Gustaf Lillieblad

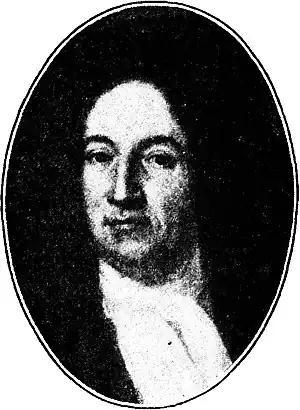
Lillieblad.

Gustaf Lillieblad or Gustaf Peringer (6 March 1651 – 5 January 1710) was a Swedish orientalist, professor and librarian.